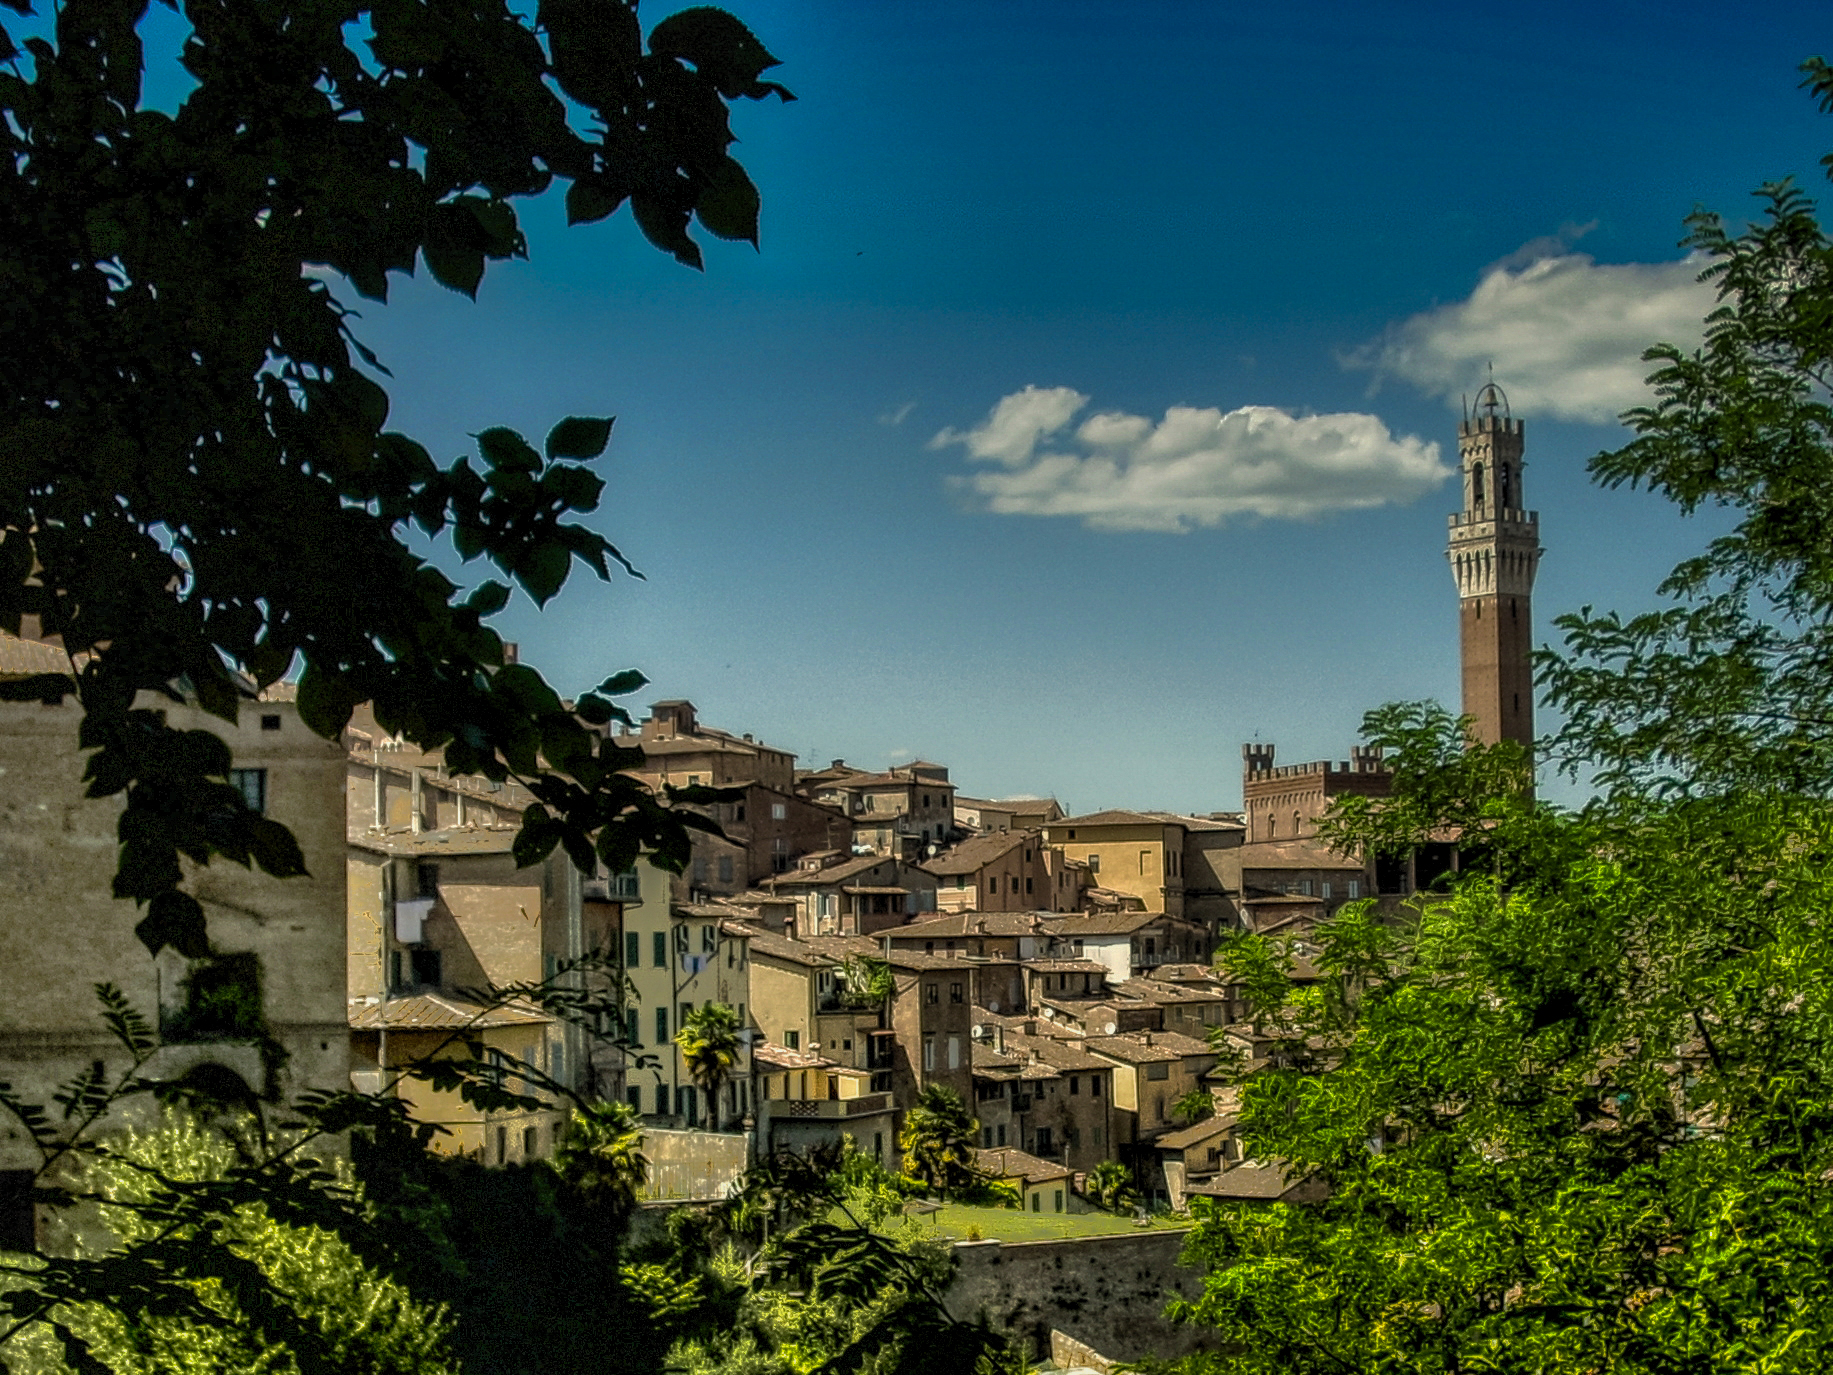
landscape, tree, sky, house, flower, town, city, cityscape, village, landmark, italy, tuscany, ruins, estate, siena, neighbourhood, small town, rural area, urban area, residential area, human settlement